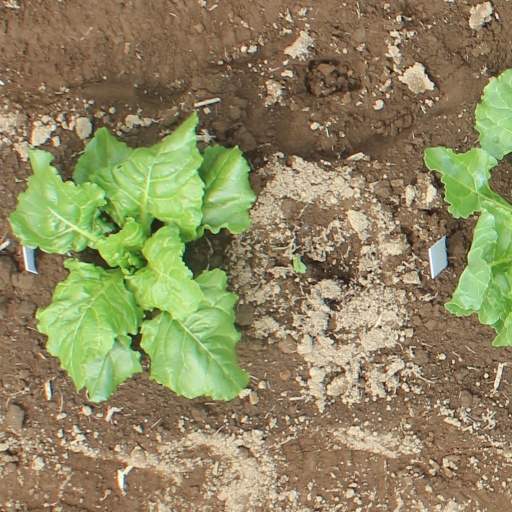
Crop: sugar beet